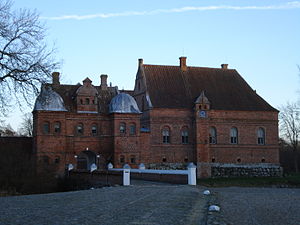
Jørgen Ottesen Rosenkrantz (1523-1596) / Jørgen Rosenkrantz som bygherre
Skaføgårds hovedbygning opført af Jørgen Rosenkrantz i årene 1580-82. Porthuset med de små tårne er dog først opført af enken Dorthe Lange omkring år 1600.
Jørgen Ottesen Rosenkrantz var en dansk adelsmand, rigsråd og godsejer.